John Ralfs

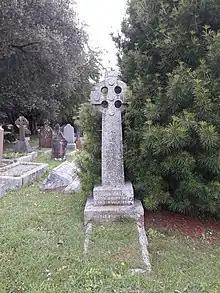
Memorial in St Clare Cemetery, Penzance

Ralfs's father died at Mudeford near Christchurch before John was a year old, and the children (two sons and two daughters) were brought up at Southampton by their mother. After being educated privately he was articled to his uncle, a surgeon of Brentford, with whom he lived for two years and a half. For two years he was a pupil at Winchester Hospital, and in 1832 he passed his final examination, being specially recommended by the examiners for his knowledge of botany. For some time he practised in partnership with another surgeon at Shoreditch, and he is also said to have practised at Towcester. At Torquay, where he moved on account of lung disease (probably tubercular in origin), he married, in 1835, Laura Cecilia, daughter of Henry Newman. In November 1837, for the sake of the mild climate, he settled at Penzance, and, having abandoned his profession, dwelt there for the rest of his life.